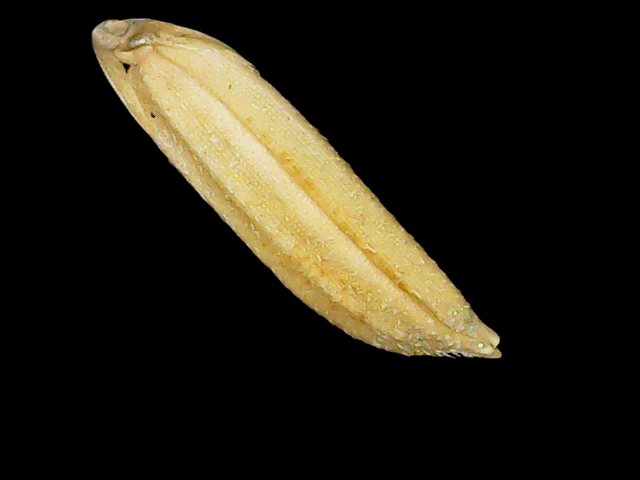
Rice variety: Binadhan21